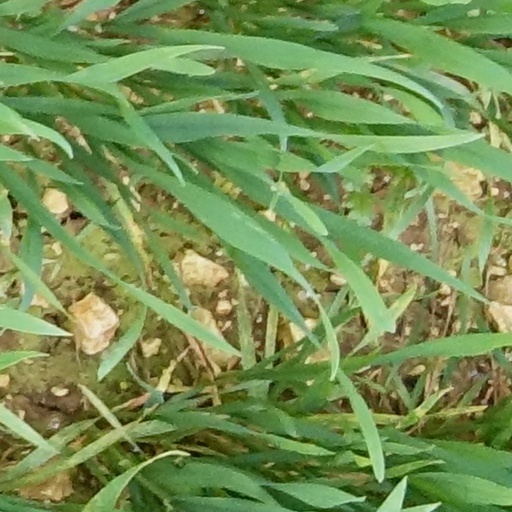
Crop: wheat